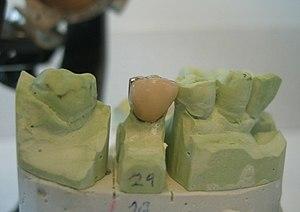
L'édentement est une pathologie correspondant à l'absence de dents dans une bouche adulte. L'édentement commence lorsqu'au moins une dent manque à la denture d'un adulte, hors dent de sagesse. L’édentement complet ou édentement total représente une situation de handicap majeur, largement sous-estimé par les pouvoirs publics. Cette pathologie concerne environ 158 millions de personnes dans le monde en 2010, soit 2,3 % de la population mondiale.